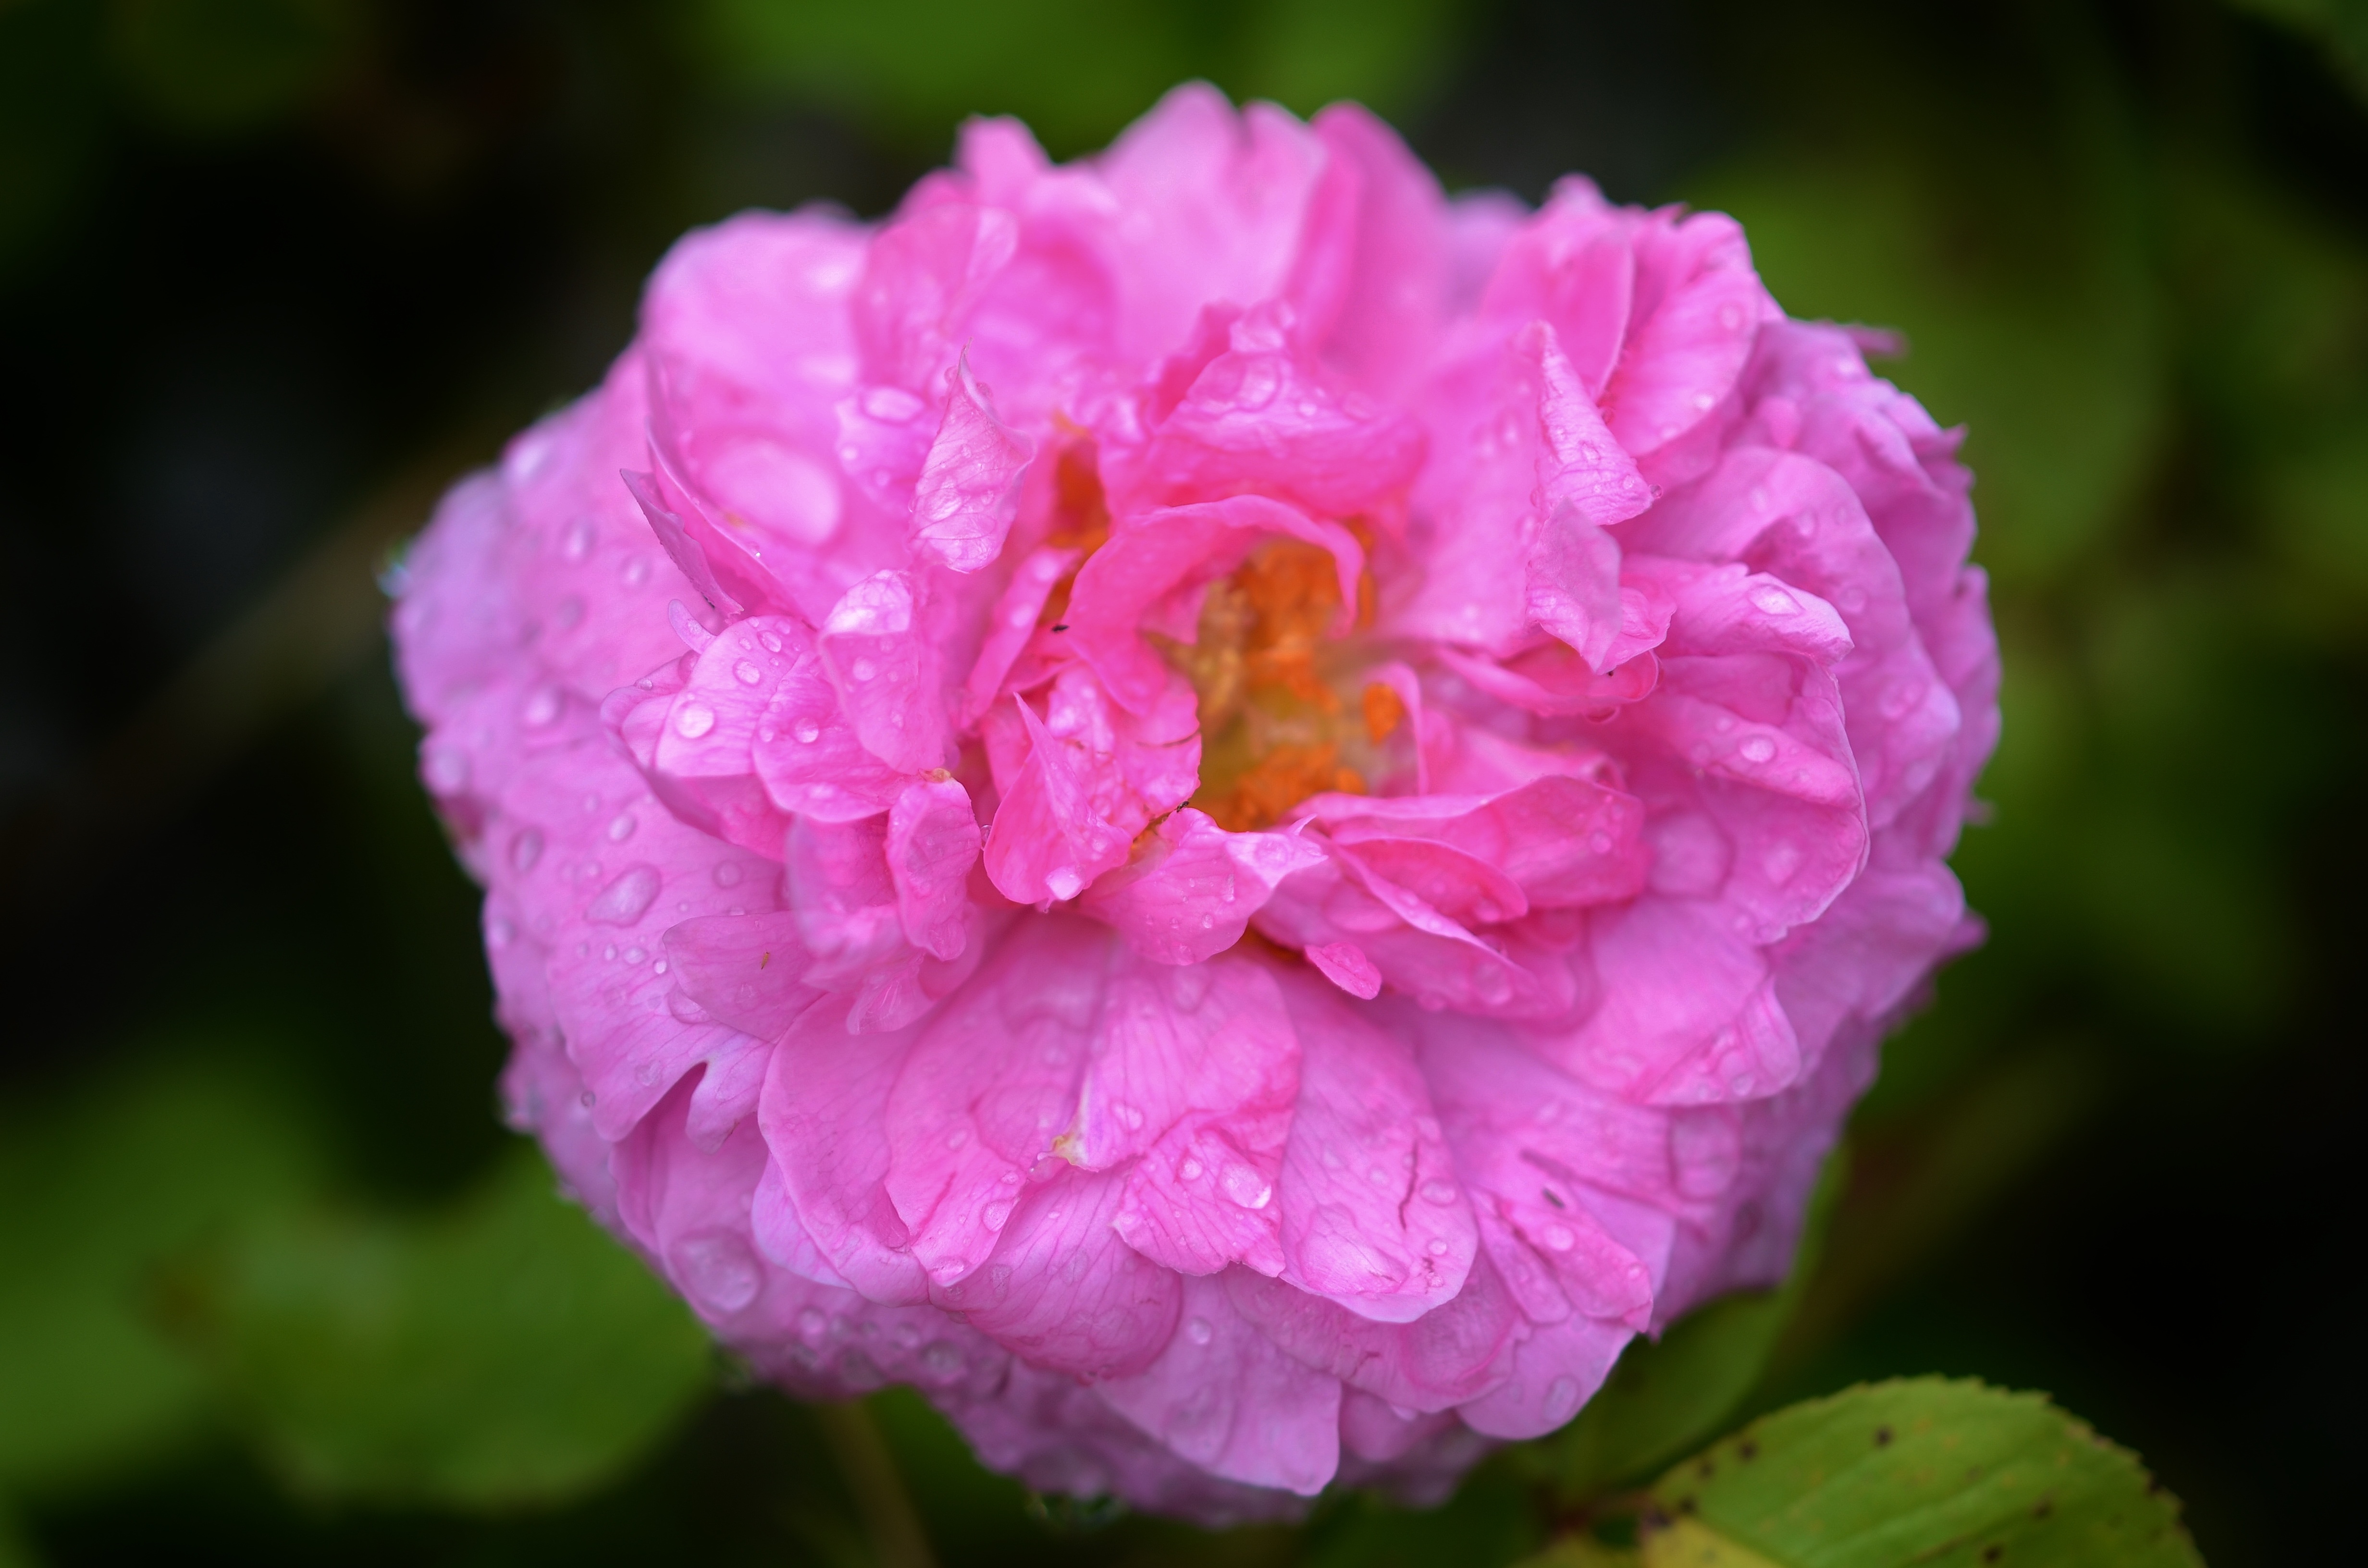
nature, blossom, plant, leaf, flower, petal, bloom, summer, floral, rose, spring, green, natural, garden, pink, flora, shrub, peony, floribunda, macro photography, flowering plant, garden roses, rose family, land plant, rosa centifolia, rosa gallica